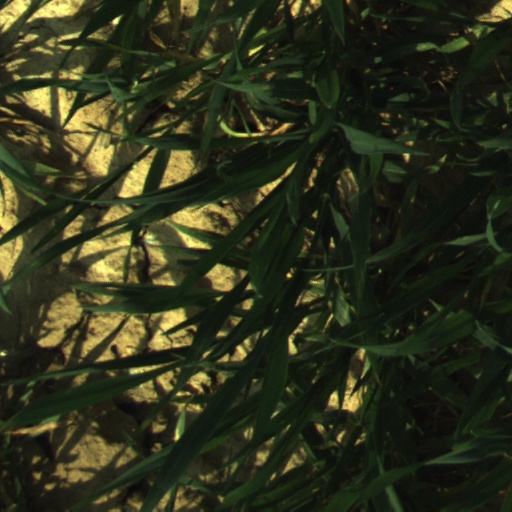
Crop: wheat